Atlantic Star (cruise ship)

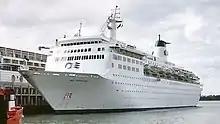
"Sky Princess" in Auckland, New Zealand in February 2000

"FairSky" was built in 1984 by Chantiers de Nord et de la Mediterranee of La Seyne-Sur Mer in France for the Italian cruise company, Sitmar Cruises. In keeping up with the rest of the Sitmar fleet, she was originally named "FairSky" and was registered in Liberia. In September 1988, when Sitmar was purchased by P&O Cruises, she was renamed the "Sky Princess" for P&O's Princess Cruises subsidiary and re-registered in London.